Greater Region of SaarLorLux

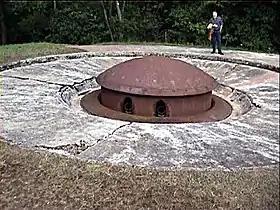
cannons of the Maginot line

As a result of these events, the inhabitants of the region were on different sides in the Franco Prussian War of 1870–71, which ultimately led to the founding of the German Empire. The new Empire also annexed of part of Lorraine, as well as neighbouring Alsace, as the Imperial Territory of Alsace-Lorraine. Following World War I, this territory was ceded back to France in the Treaty of Versailles, while the "Saargebiet", an area roughly co-extensive with the modern Saarland, was placed under joint British and French control until 1935. Prior to World War II the region was divided by the fortifications of the Maginot line and the Westwall. After World War II, the Saar Protectorate was established under French control until 1957, when it was reunited with (West) Germany, forming the modern state. A small area of Germany adjoining Rhineland-Palatinate was also ceded to Belgium, which was incorporated into Wallonia as the German-speaking community of Belgium.